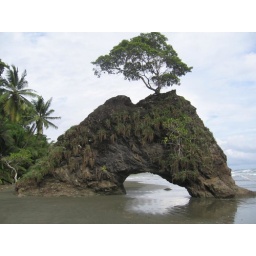
Natural rock arch on a beach in Costa Rica, known as Arco &amp;quot;Llorona&amp;quot;